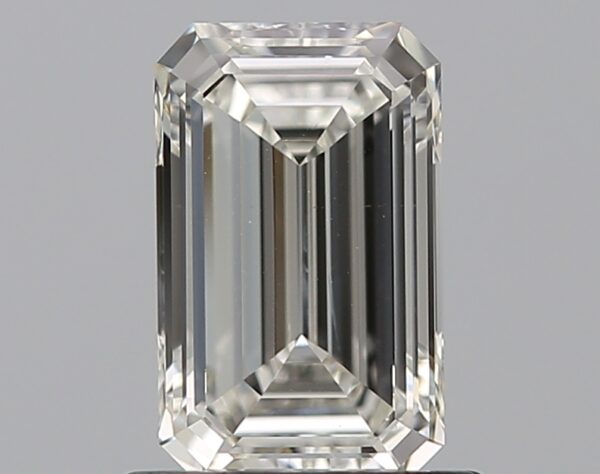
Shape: emerald
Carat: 0.72
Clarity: SI2
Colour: I
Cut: EX
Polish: EX
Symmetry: VG
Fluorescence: N
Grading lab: GIA
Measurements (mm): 6.85 x 4.26 x 2.56